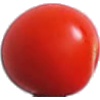
Label: Tomato Cherry Red 1